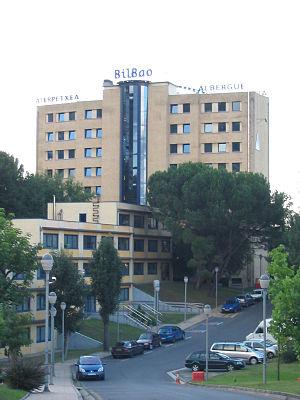
Auberge de jeunesse de Bilbao (Pays basque, Espagne). Je suis l'auteur du cliché pris en août 2006.
Bilbao /bilbao/, est une ville du Nord de l'Espagne d'environ 350 000 habitants, capitale de la province de Biscaye et de la comarque du Grand Bilbao.